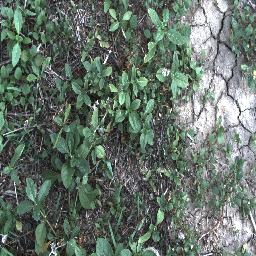
Label: negative